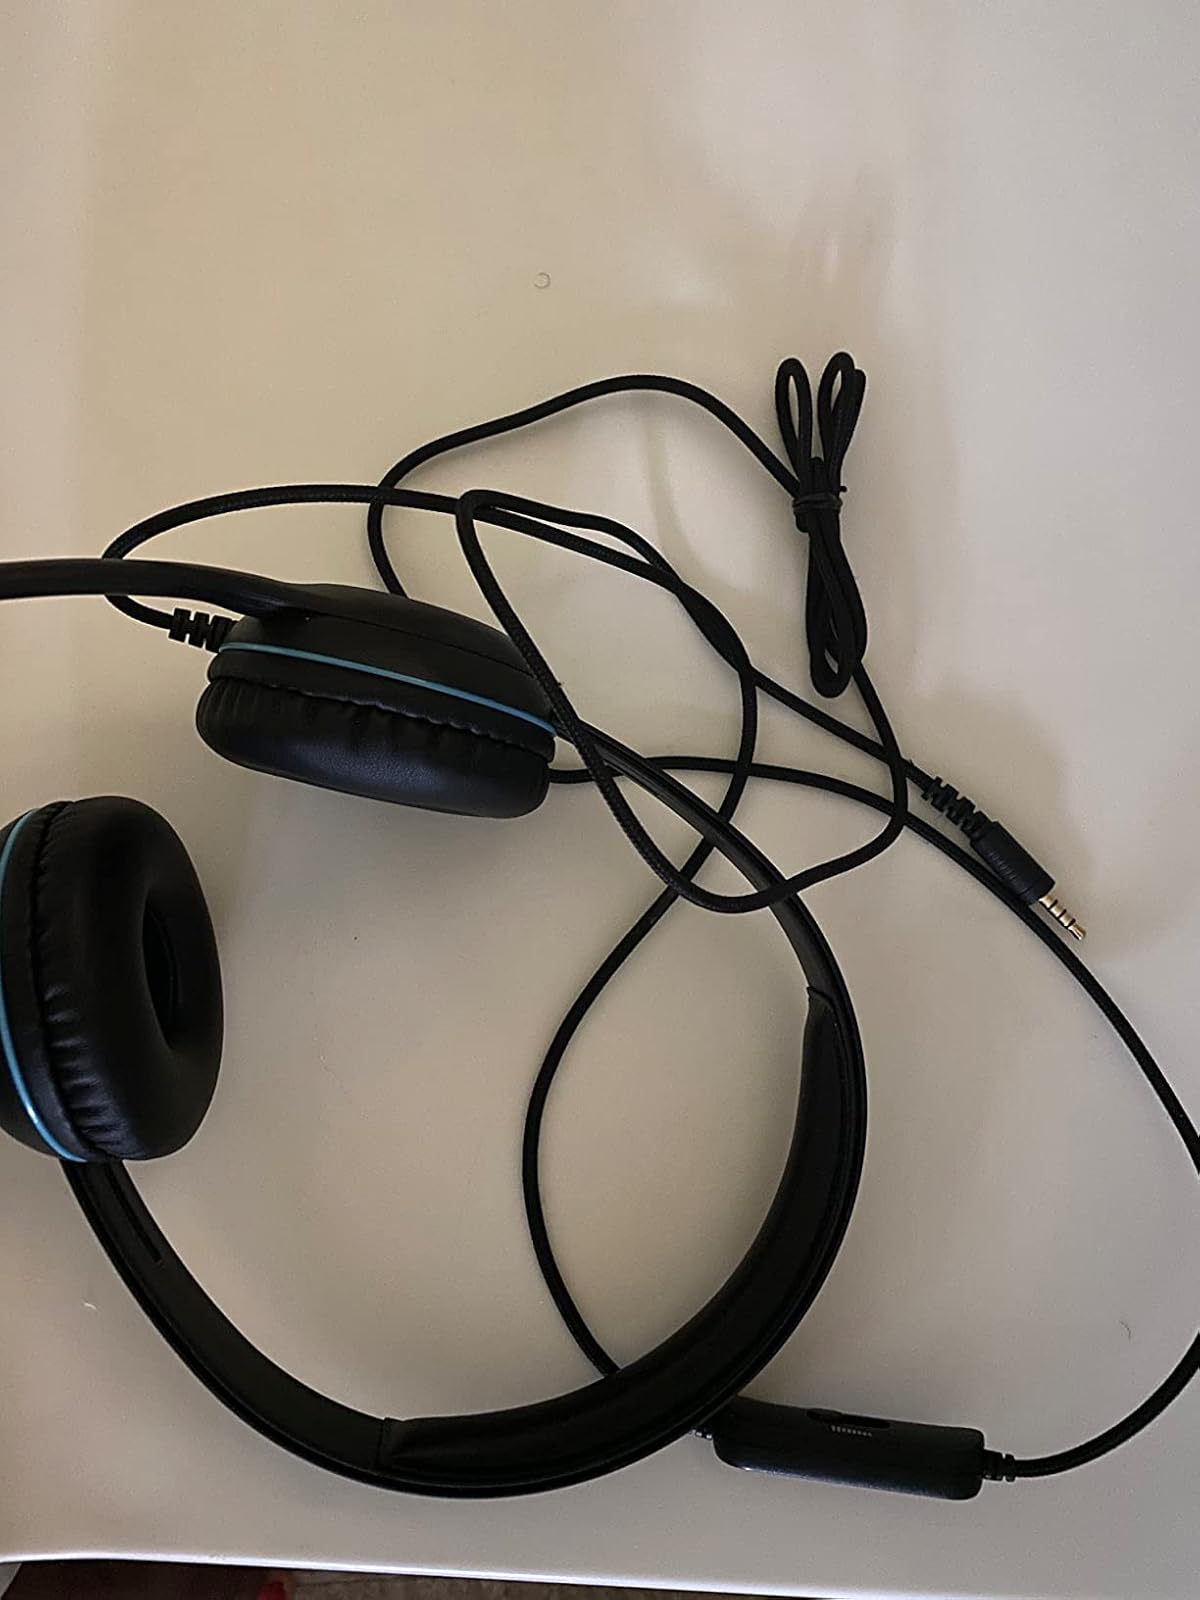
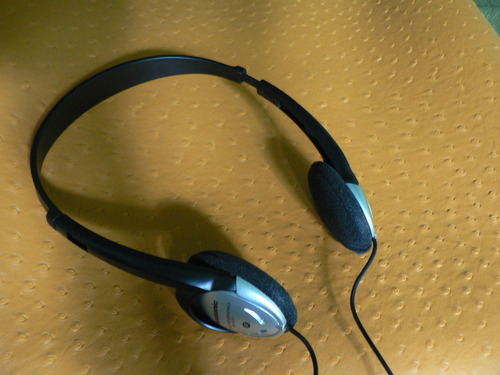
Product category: headphones
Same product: no